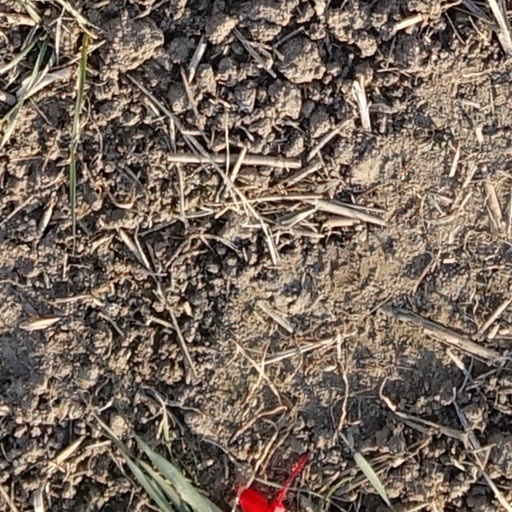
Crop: wheat